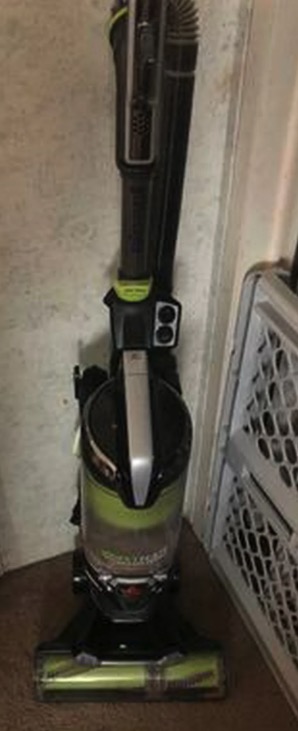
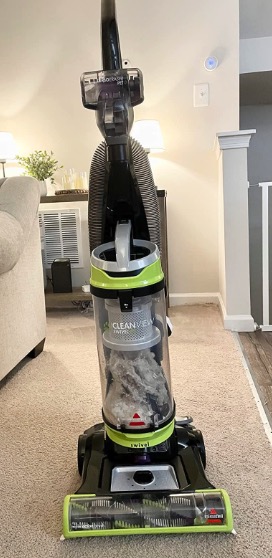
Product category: items_vacuum
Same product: no